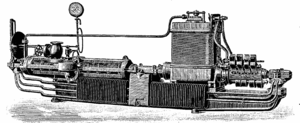
Charles Parsons est un ingénieur britannique connu pour avoir inventé la première turbine à vapeur en 1884. Il travailla dans la conception de turbines et de dynamos et plus généralement dans la production de puissance. Ces travaux auront une grande influence dans le génie naval et électrique. Il développa également des équipements optiques pour les projecteurs et les télescopes.
Une turbine est un dispositif rotatif convertissant partiellement l'énergie interne d'un fluide, liquide ou gazeux, en énergie mécanique au moyen d'aubes disposées sur un arbre tournant à grande vitesse.